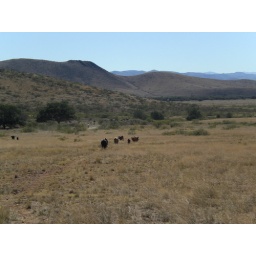
Cows and horses in the wrong pasture - we got to learn how to round 'em up.